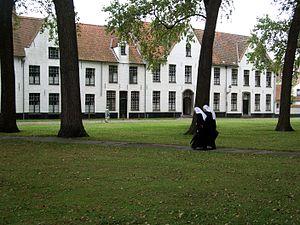
Dans l'église catholique, une vierge consacrée est une femme qui, par amour de Dieu, s'est engagée à vivre dans le célibat et la chasteté, et a été consacrée au nom du Seigneur par l’évêque de son diocèse de domicile.
Le béguinage de Bruges est situé dans la partie méridionale du centre historique de Bruges, en Belgique. Il constitue encore aujourd’hui un espace clos que sépare de la ville un mur d'enceinte encore partiellement doublé de douves.
Cet article recense les sites inscrits au patrimoine mondial en Belgique.